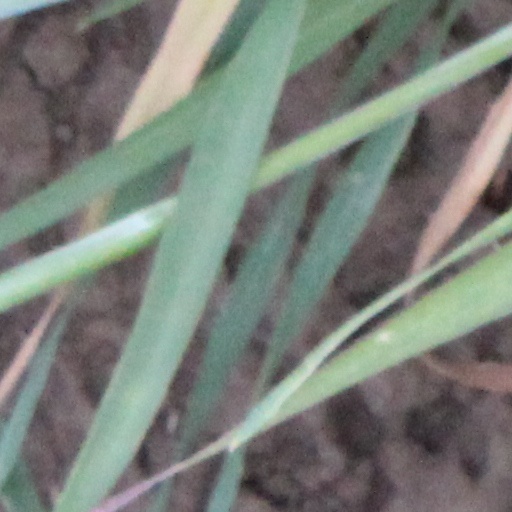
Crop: wheat